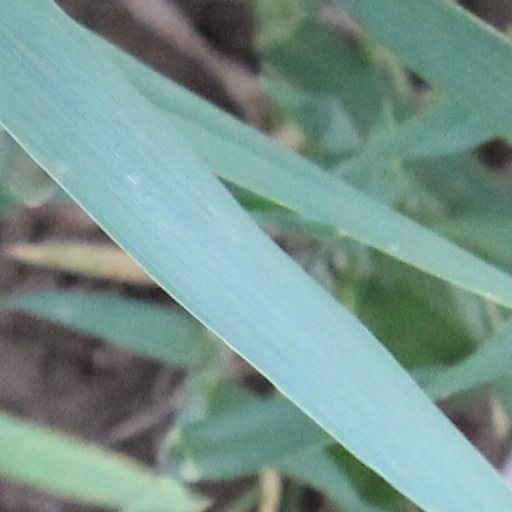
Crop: wheat